Parthian Empire

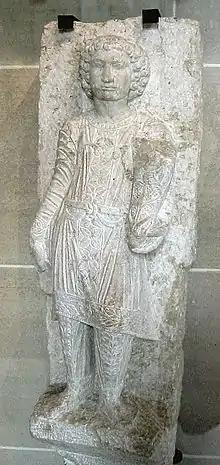
A statue of a young Palmyran in fine Parthian trousers, from a funerary stele at Palmyra, early 3rd century AD

Trajan's successor Hadrian ("r". 117–138 AD) reaffirmed the Roman-Parthian border at the Euphrates, choosing not to invade Mesopotamia due to Rome's now limited military resources. Parthamaspates fled after the Parthians revolted against him, yet the Romans made him king of Osroene. Osroes I died during his conflict with Vologases III, the latter succeeded by Vologases IV of Parthia ("r". c. 147–191 AD) who ushered in a period of peace and stability. However, the Roman–Parthian War of 161–166 AD began when Vologases invaded Armenia and Syria, retaking Edessa. Roman emperor Marcus Aurelius ("r". 161–180 AD) had co-ruler Lucius Verus ("r". 161–169 AD) guard Syria while Marcus Statius Priscus invaded Armenia in 163 AD, followed by the invasion of Mesopotamia by Avidius Cassius in 164 AD. The Romans captured and burnt Seleucia and Ctesiphon to the ground, yet they were forced to retreat once the Roman soldiers contracted a deadly disease (possibly smallpox) that soon ravaged the Roman world. Although they withdrew, from this point forward the city of Dura-Europos remained in Roman hands. When Roman emperor Septimius Severus ("r". 193–211 AD) invaded Mesopotamia in 197 AD during the reign of Vologases V of Parthia ("r". c. 191–208 AD), the Romans once again marched down the Euphrates and captured Seleucia and Ctesiphon. After assuming the title "Parthicus Maximus", he retreated in late 198 AD, failing as Trajan once did to capture Hatra during a siege.